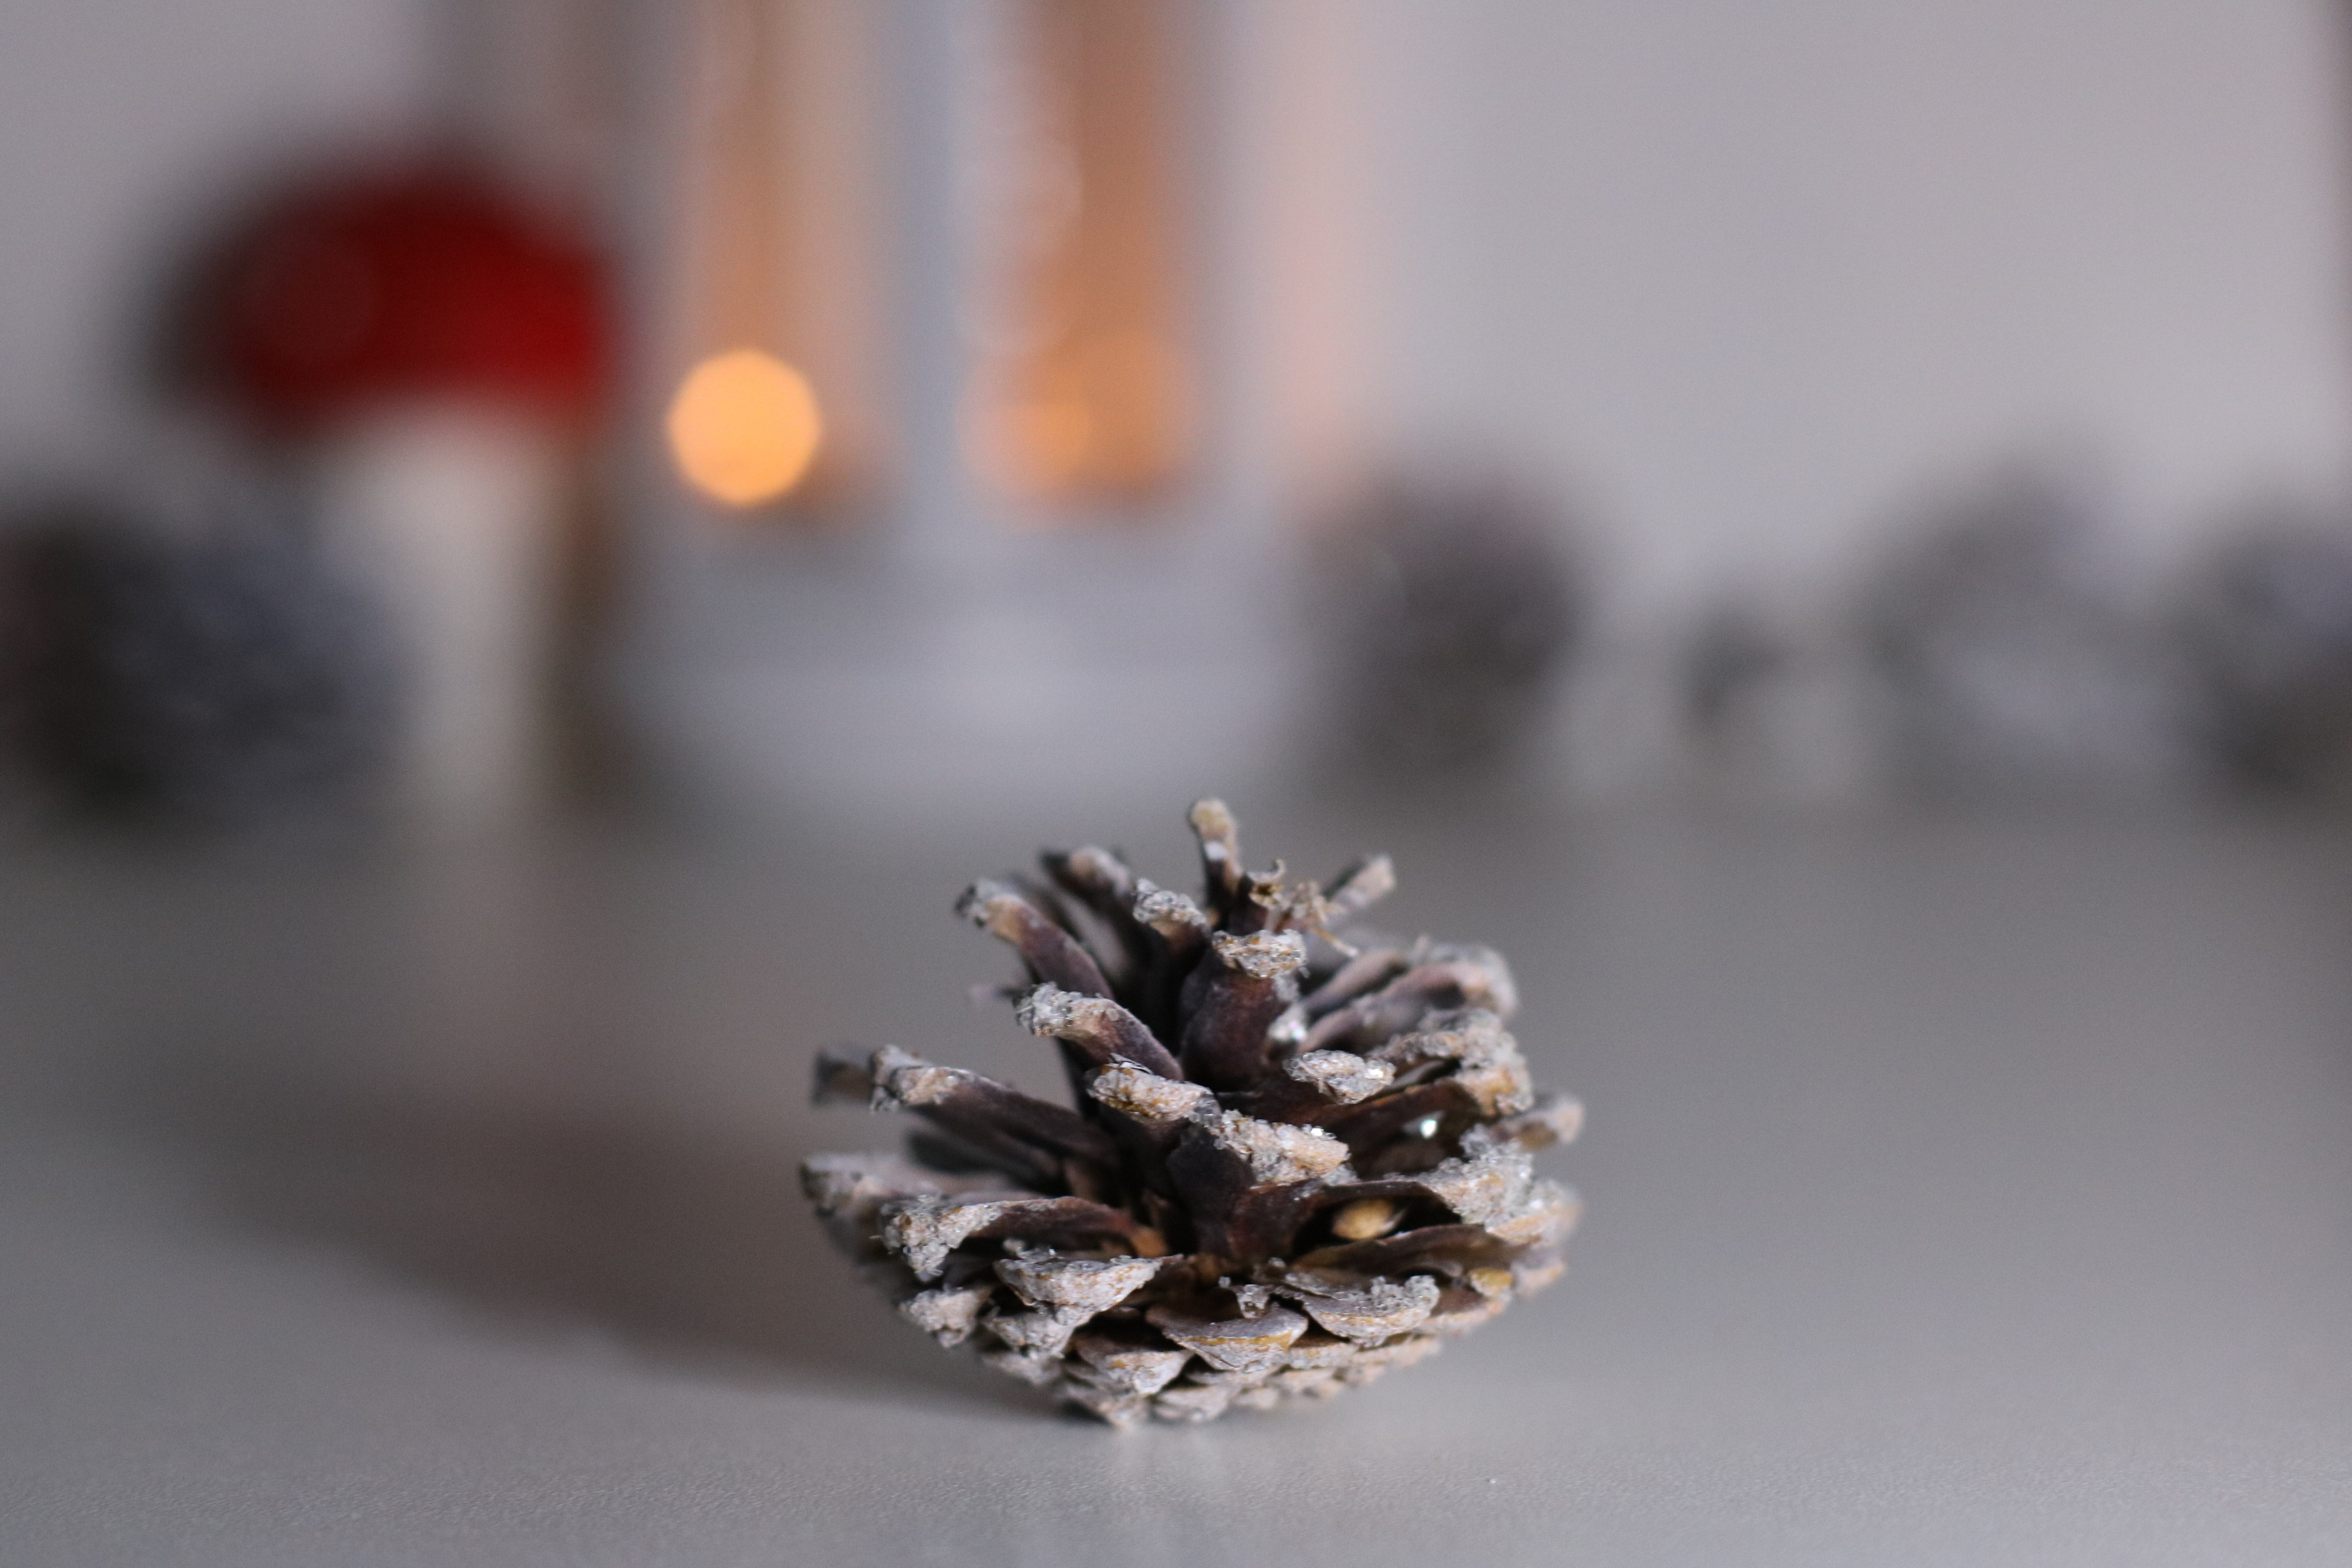
conifer cone, tree, pine, branch, pine family, close up, plant, conifer, winter, natural material, wood, photography, ornament, christmas ornament, fir